Charlemagne

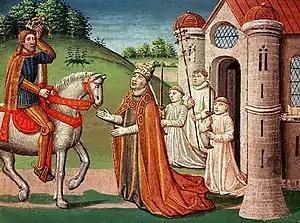
Pope Adrian receiving Charlemagne at Rome, 1493

Charlemagne left the siege in April 774 to celebrate Easter in Rome. Pope Adrian arranged a formal welcome for the Frankish king, and they swore oaths to each other over the relics of St. Peter. Adrian presented a copy of the agreement between Pepin and Stephen III outlining the papal lands and rights Pepin had agreed to protect and restore. It is unclear which lands and rights the agreement involved, which remained a point of dispute for centuries. Charlemagne placed a copy of the agreement in the chapel above St. Peter's tomb as a symbol of his commitment, and left Rome to continue the siege.